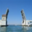
Label: bridge